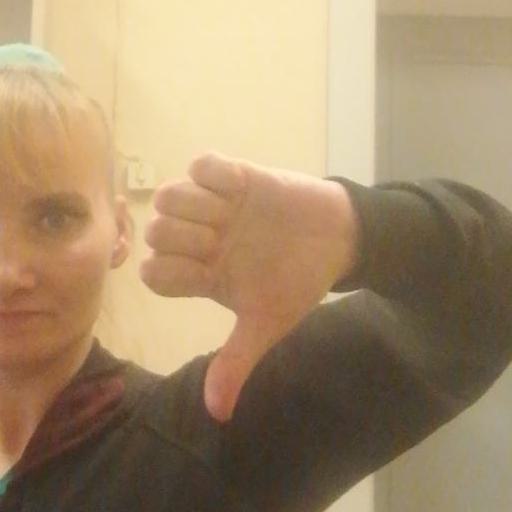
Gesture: dislike